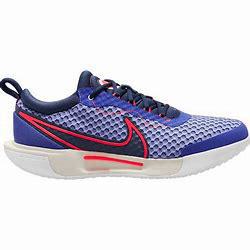
Brand: Nike
Model: Court Zoom Pro